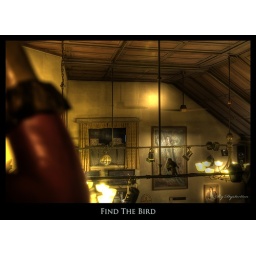
Find the bird ;-)Photo made at the &amp;quot;Freudenpark&amp;quot;, a really cool bar and restaurant in the area.HDR exposure (3 pictures)